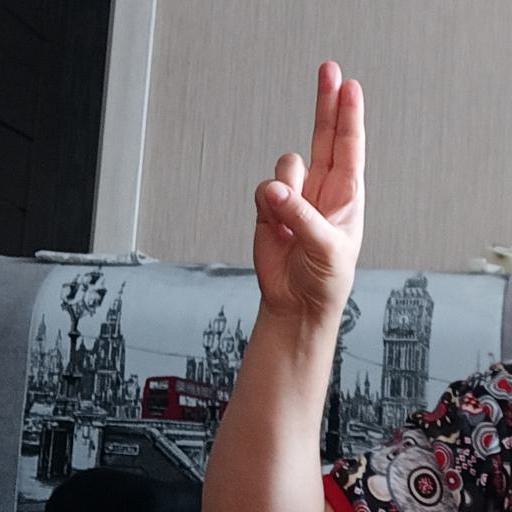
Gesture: two_up